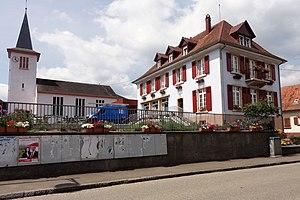
Alsace, Bas-Rhin, Bischholtz, Mairie-école et Église protestante (1957), 1 rue Principale. This building is indexed in the Base Mérimée, a database of architectural heritage maintained by the French Ministry of Culture,
Bischholtz est une commune française de la plaine d'Alsace située à 37,7 km au nord-ouest de Strasbourg, dans le département du Bas-Rhin en région Grand Est.